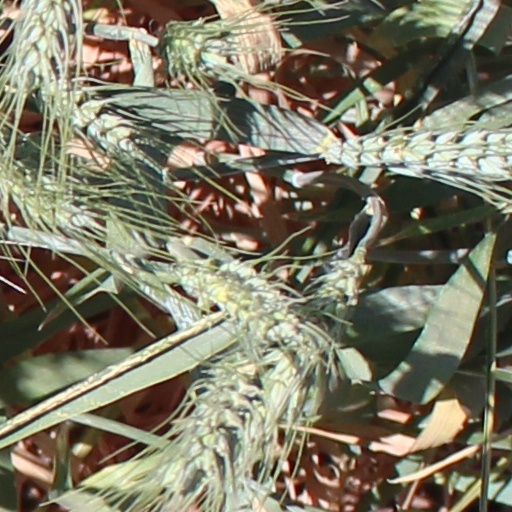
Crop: wheat